Ai Weiwei

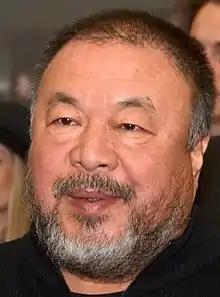
Ai in 2017

Ai Weiwei (born 28 August 1957) is a Chinese contemporary artist, documentarian, and activist. Ai grew up in the far northwest of China, where he lived under harsh conditions due to his father's exile. As an activist, he has been openly critical of the Chinese Government's stance on democracy and human rights. He investigated government corruption and cover-ups, in particular the Sichuan schools corruption scandal following the collapse of "tofu-dreg schools" in the 2008 Sichuan earthquake. In April 2011, Ai Weiwei was arrested at Beijing Capital International Airport for "economic crimes," and detained for 81 days without charge. Ai Weiwei emerged as a vital instigator in Chinese cultural development, an architect of Chinese modernism, and one of the nation's most vocal political commentators.